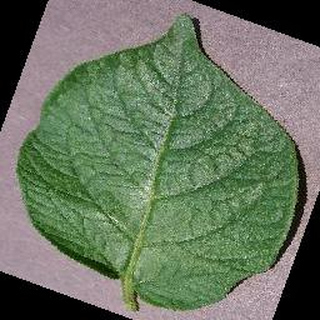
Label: healthy_potato